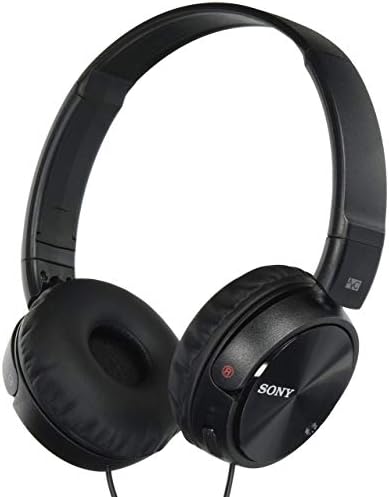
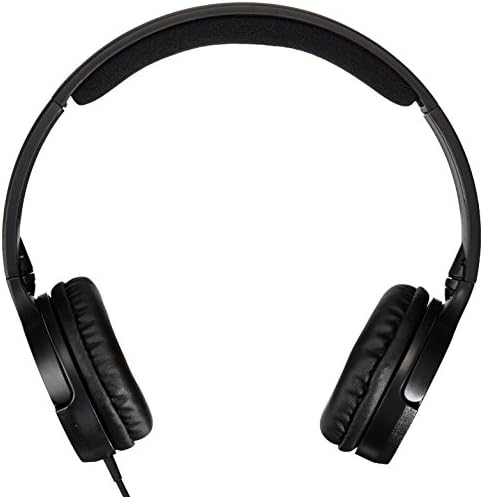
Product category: headphones
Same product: no